Ansonia High School (Connecticut)

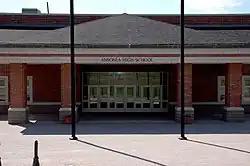

Ansonia High School is a public four-year high school located in Ansonia, Connecticut. It has approximately 513 students in grades 9 through 12. About 31.6 percent of the student body is Caucasian; 68.4 percent is minority. The school is accredited by the New England Association of Colleges and Secondary Schools, and the Connecticut State Department of Education.